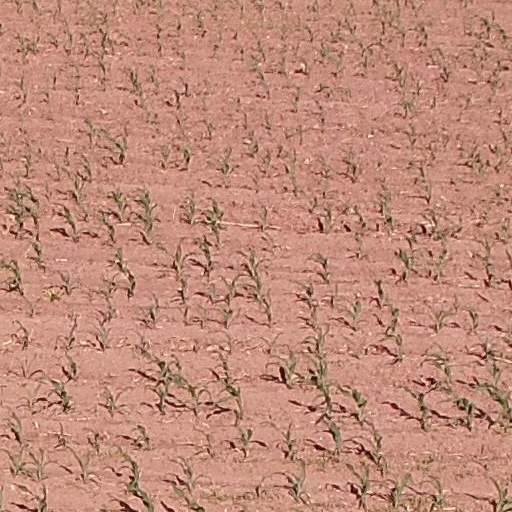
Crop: maize; corn